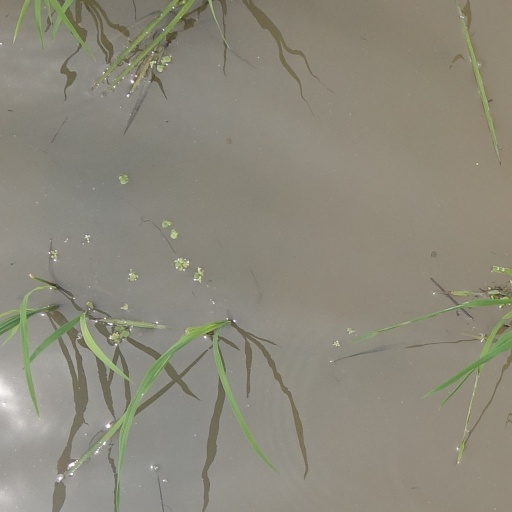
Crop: rice